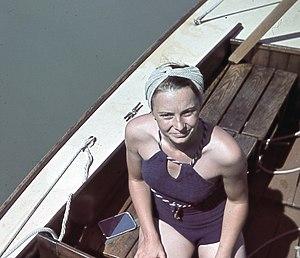
Un film inversible est un type de film photographique qui enregistre la lumière dans son émulsion directement en positif, c'est-à-dire sans inversion des valeurs.